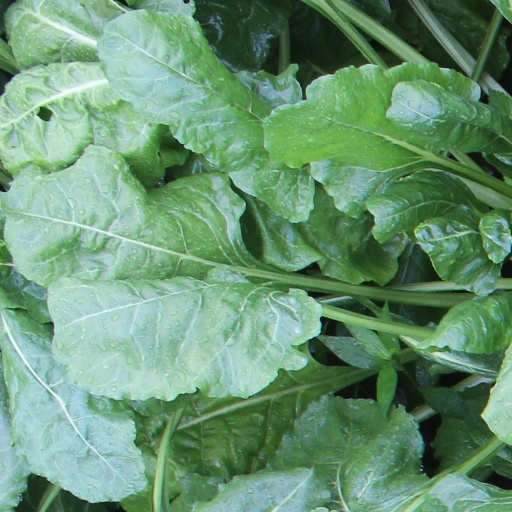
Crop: sugar beet